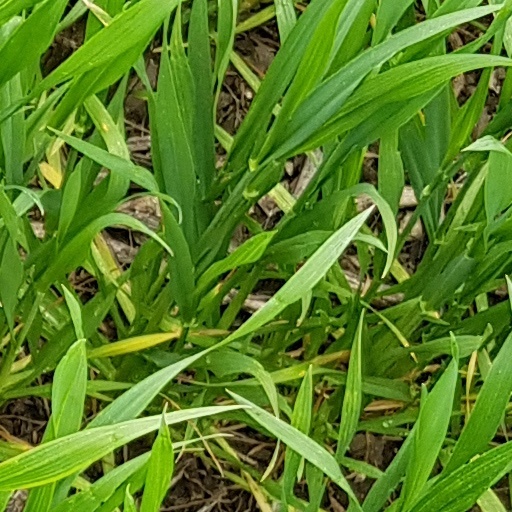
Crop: wheat